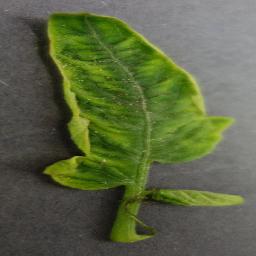
Label: Tomato___Tomato_Yellow_Leaf_Curl_Virus